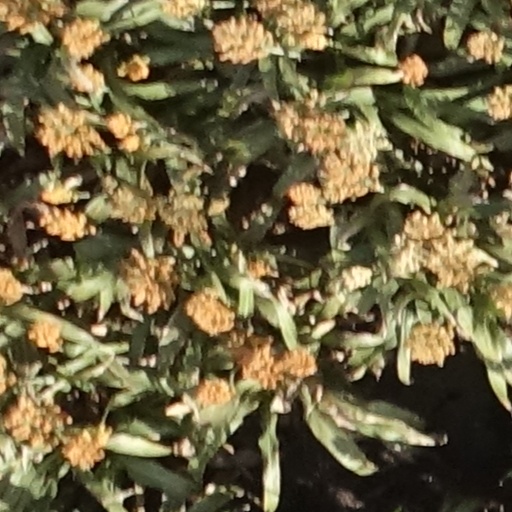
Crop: sorghum